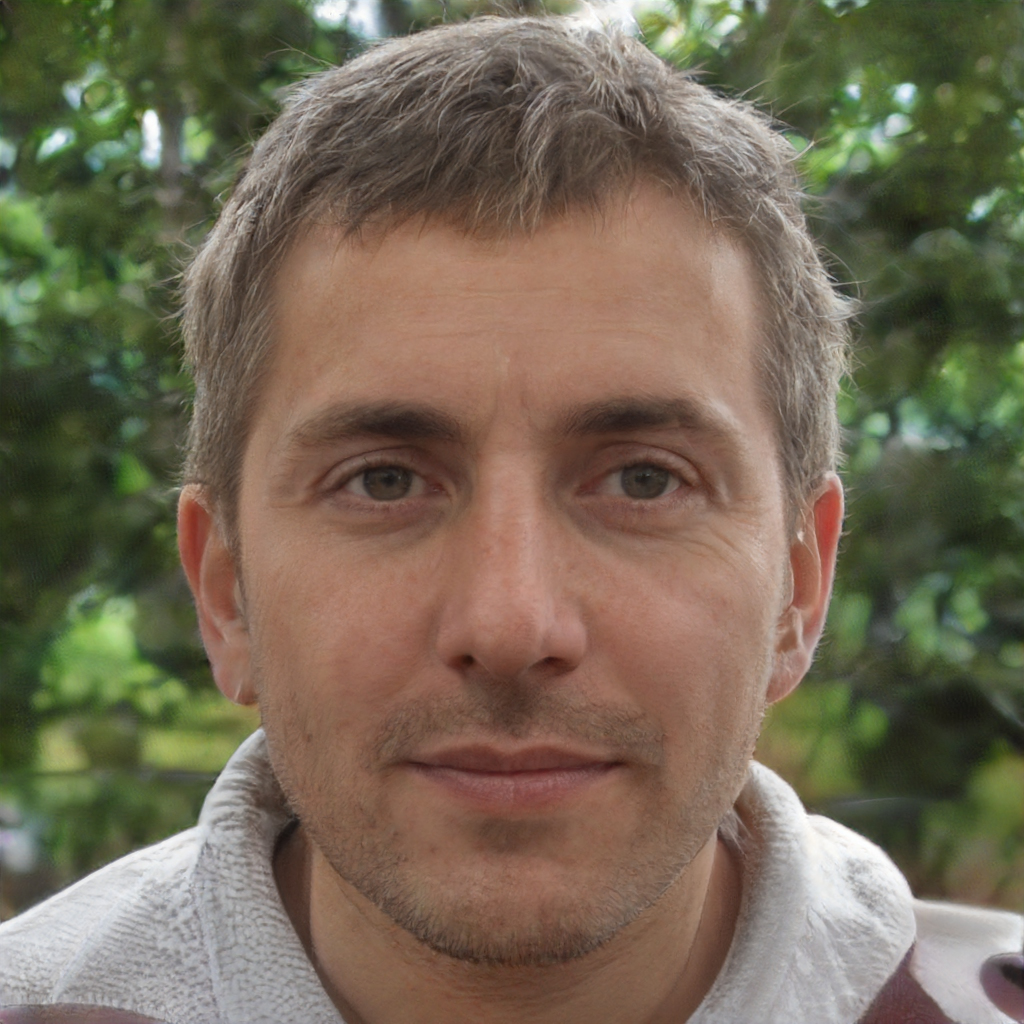
Label: Colored